Kusum Sarovar

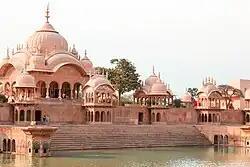
Kusum Sarovar, Govardhan after extensive restoration, 2017

Kusum Sarovar is a sacred water reservoir with a historic sand monument in its backdrop. It is situated on the holy Govardhan Hill between Manasi Ganga and Radha Kund in Mathura district of Uttar Pradesh, India. Kusum Sarovar is considered one of the sacred spots that witnessed the pastimes of Hindu deities Radha and Krishna. Kusum Sarovar has Narada Kund, where Bhakti Sutra verses were written by Narada and the Sri Sri Radha Bana Bihari Temple in the vicinity.